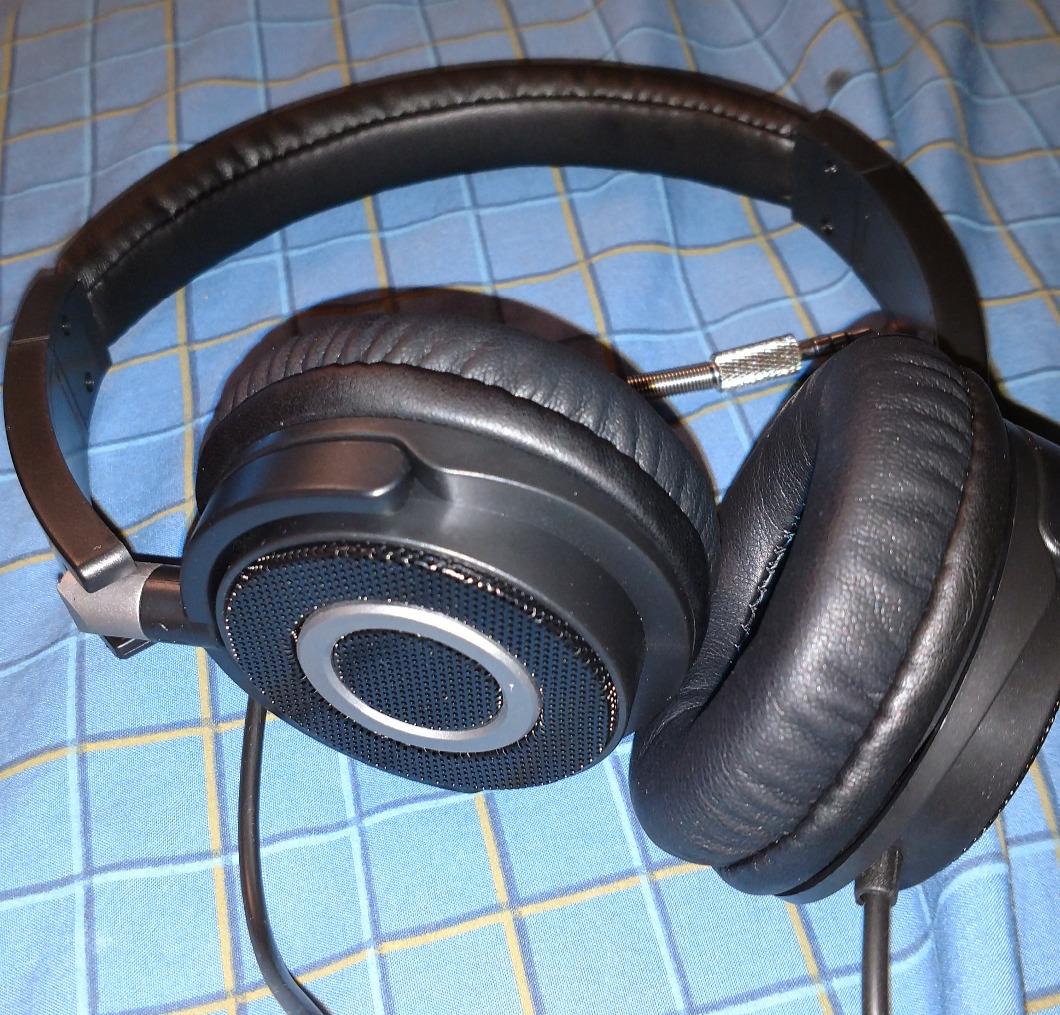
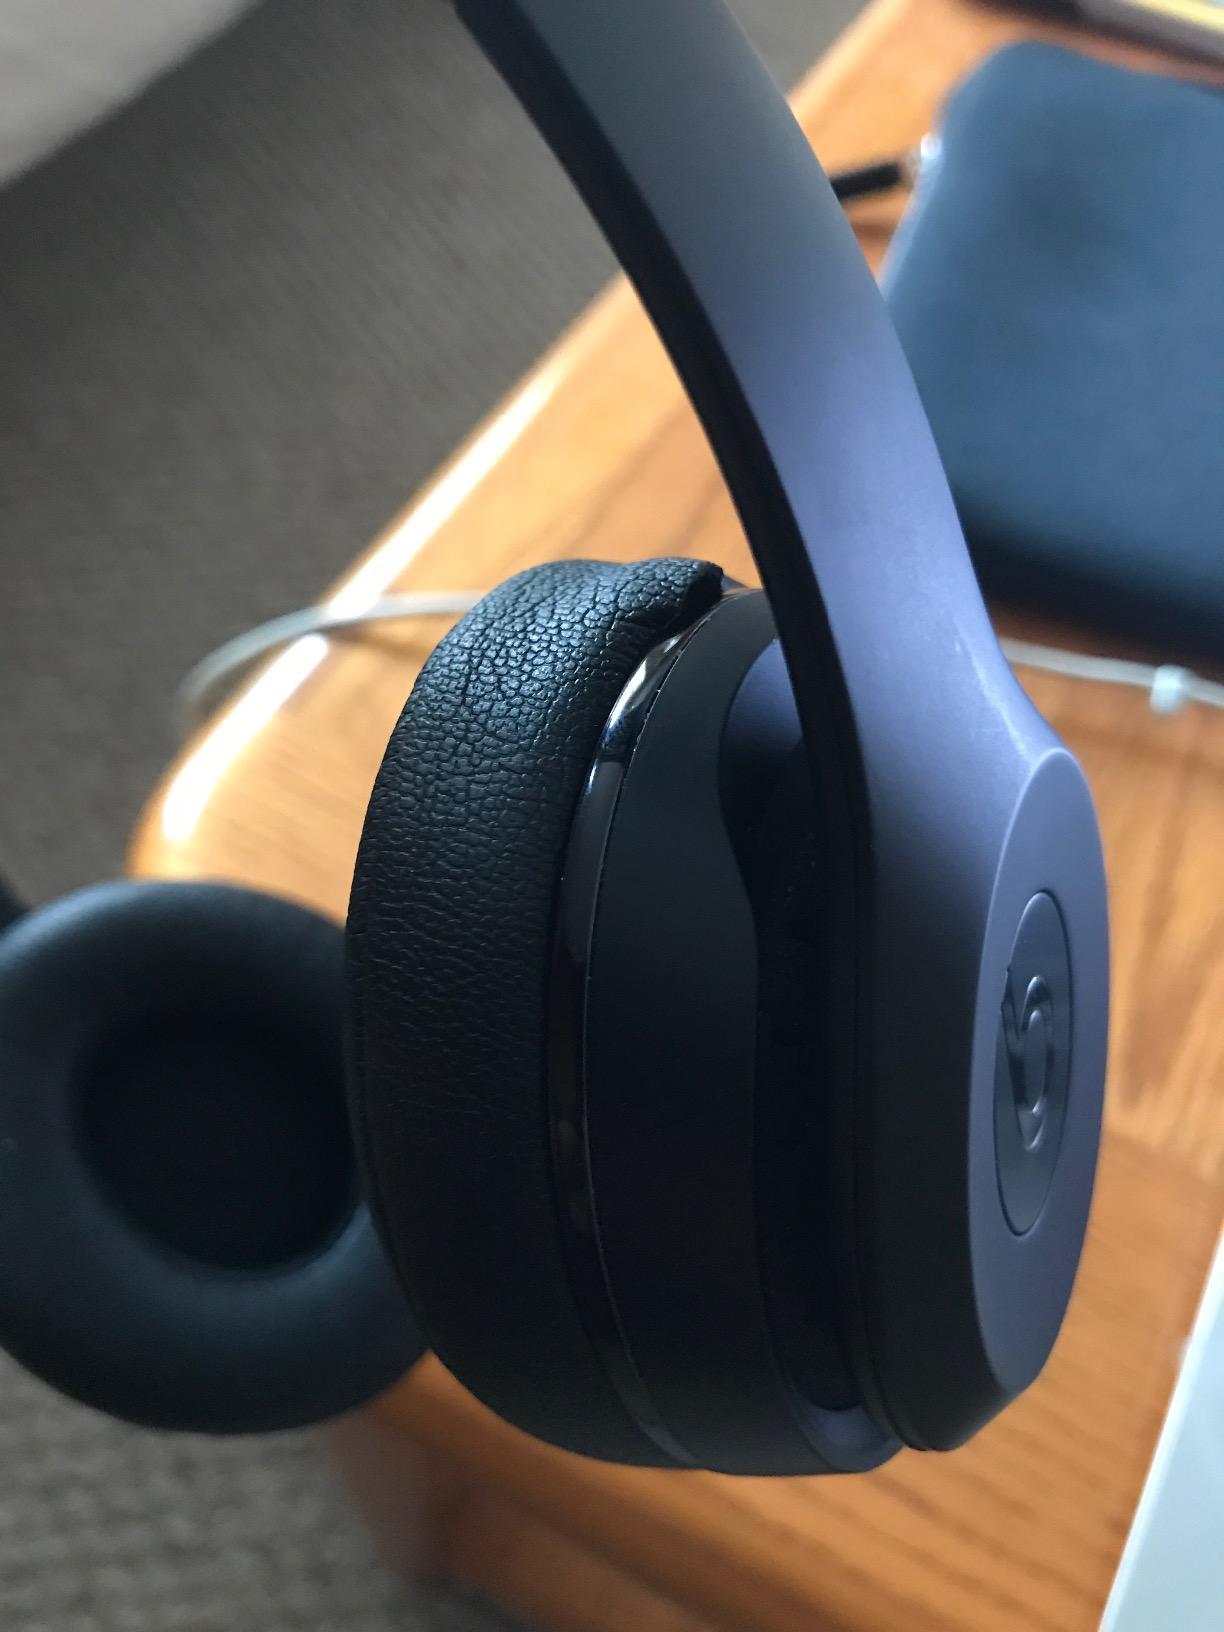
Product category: headphones
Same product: no